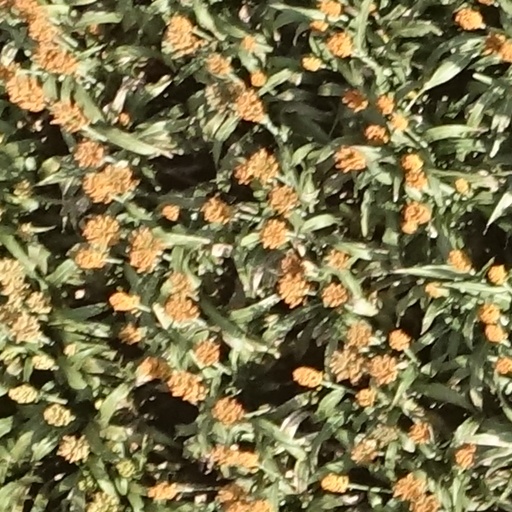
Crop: sorghum